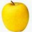
Label: apple